Dorrance Township, Pennsylvania

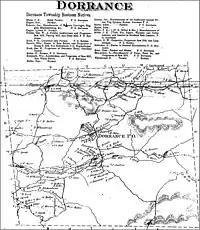
An old map of Dorrance

It's believed that the township's first white settlers were hunters and fishermen. They were soon followed by lumberjacks. The community bears the name of Col. George Dorrance, who was killed in the Battle of Wyoming on July 3, 1778. Following the battle, settlers began to move into what is now Dorrance Township.